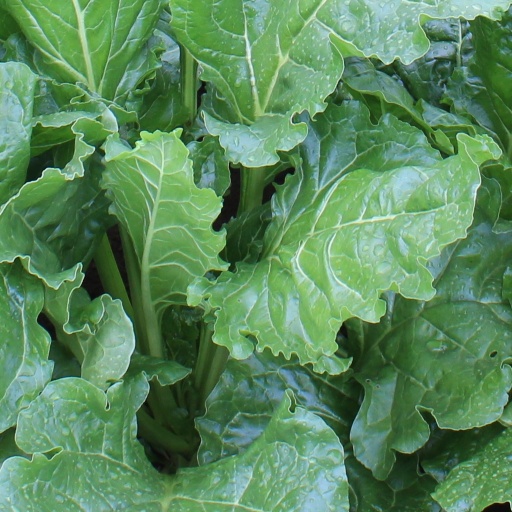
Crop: sugar beet